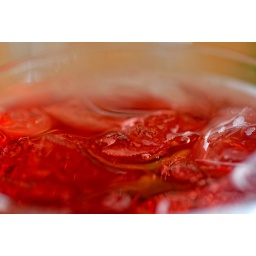
Graptiser with rock in a glass